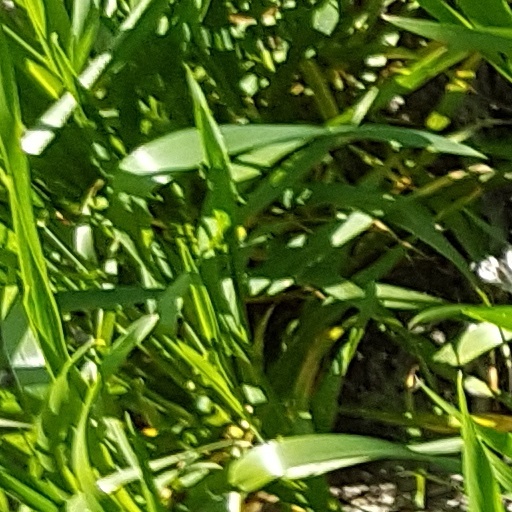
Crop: wheat